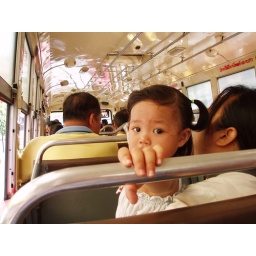
little girl on bus in bangkok